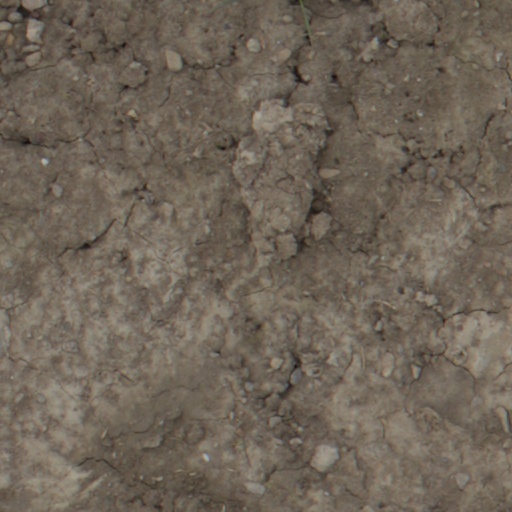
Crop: wheat